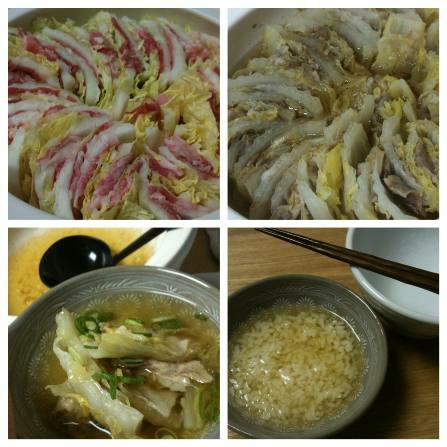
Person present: No